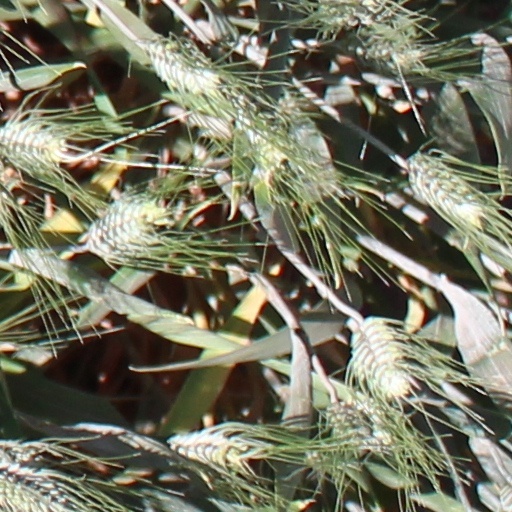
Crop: wheat